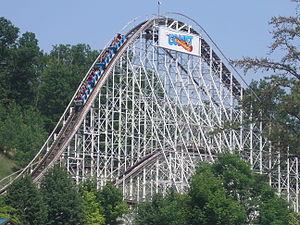
Parque Espana-Shima Spain Village